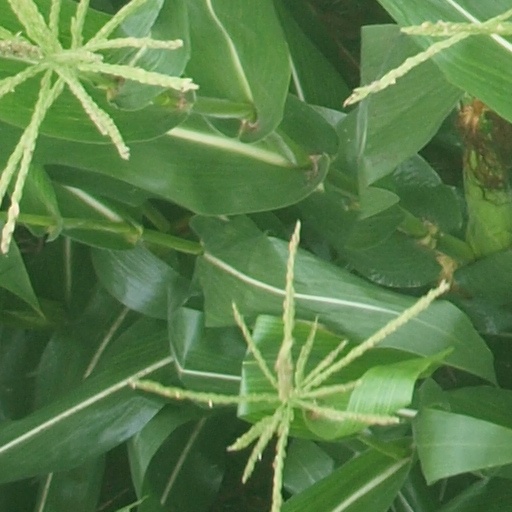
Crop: maize; corn